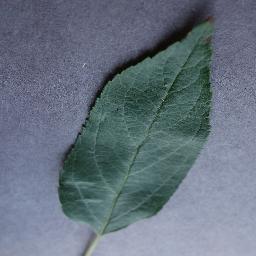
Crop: apple
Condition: healthy